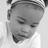
Emotion: neutral